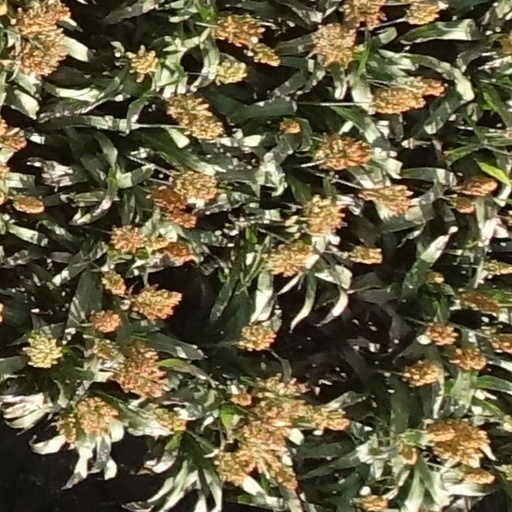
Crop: sorghum